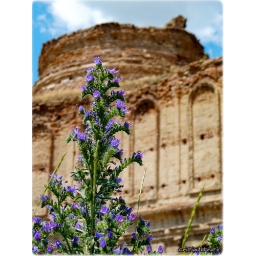
Wild blue flower in front of Chiajna Monastery